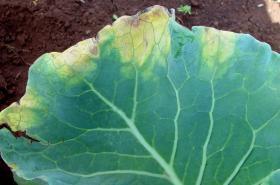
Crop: unknown
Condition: cabbage_cabbage_black_rot